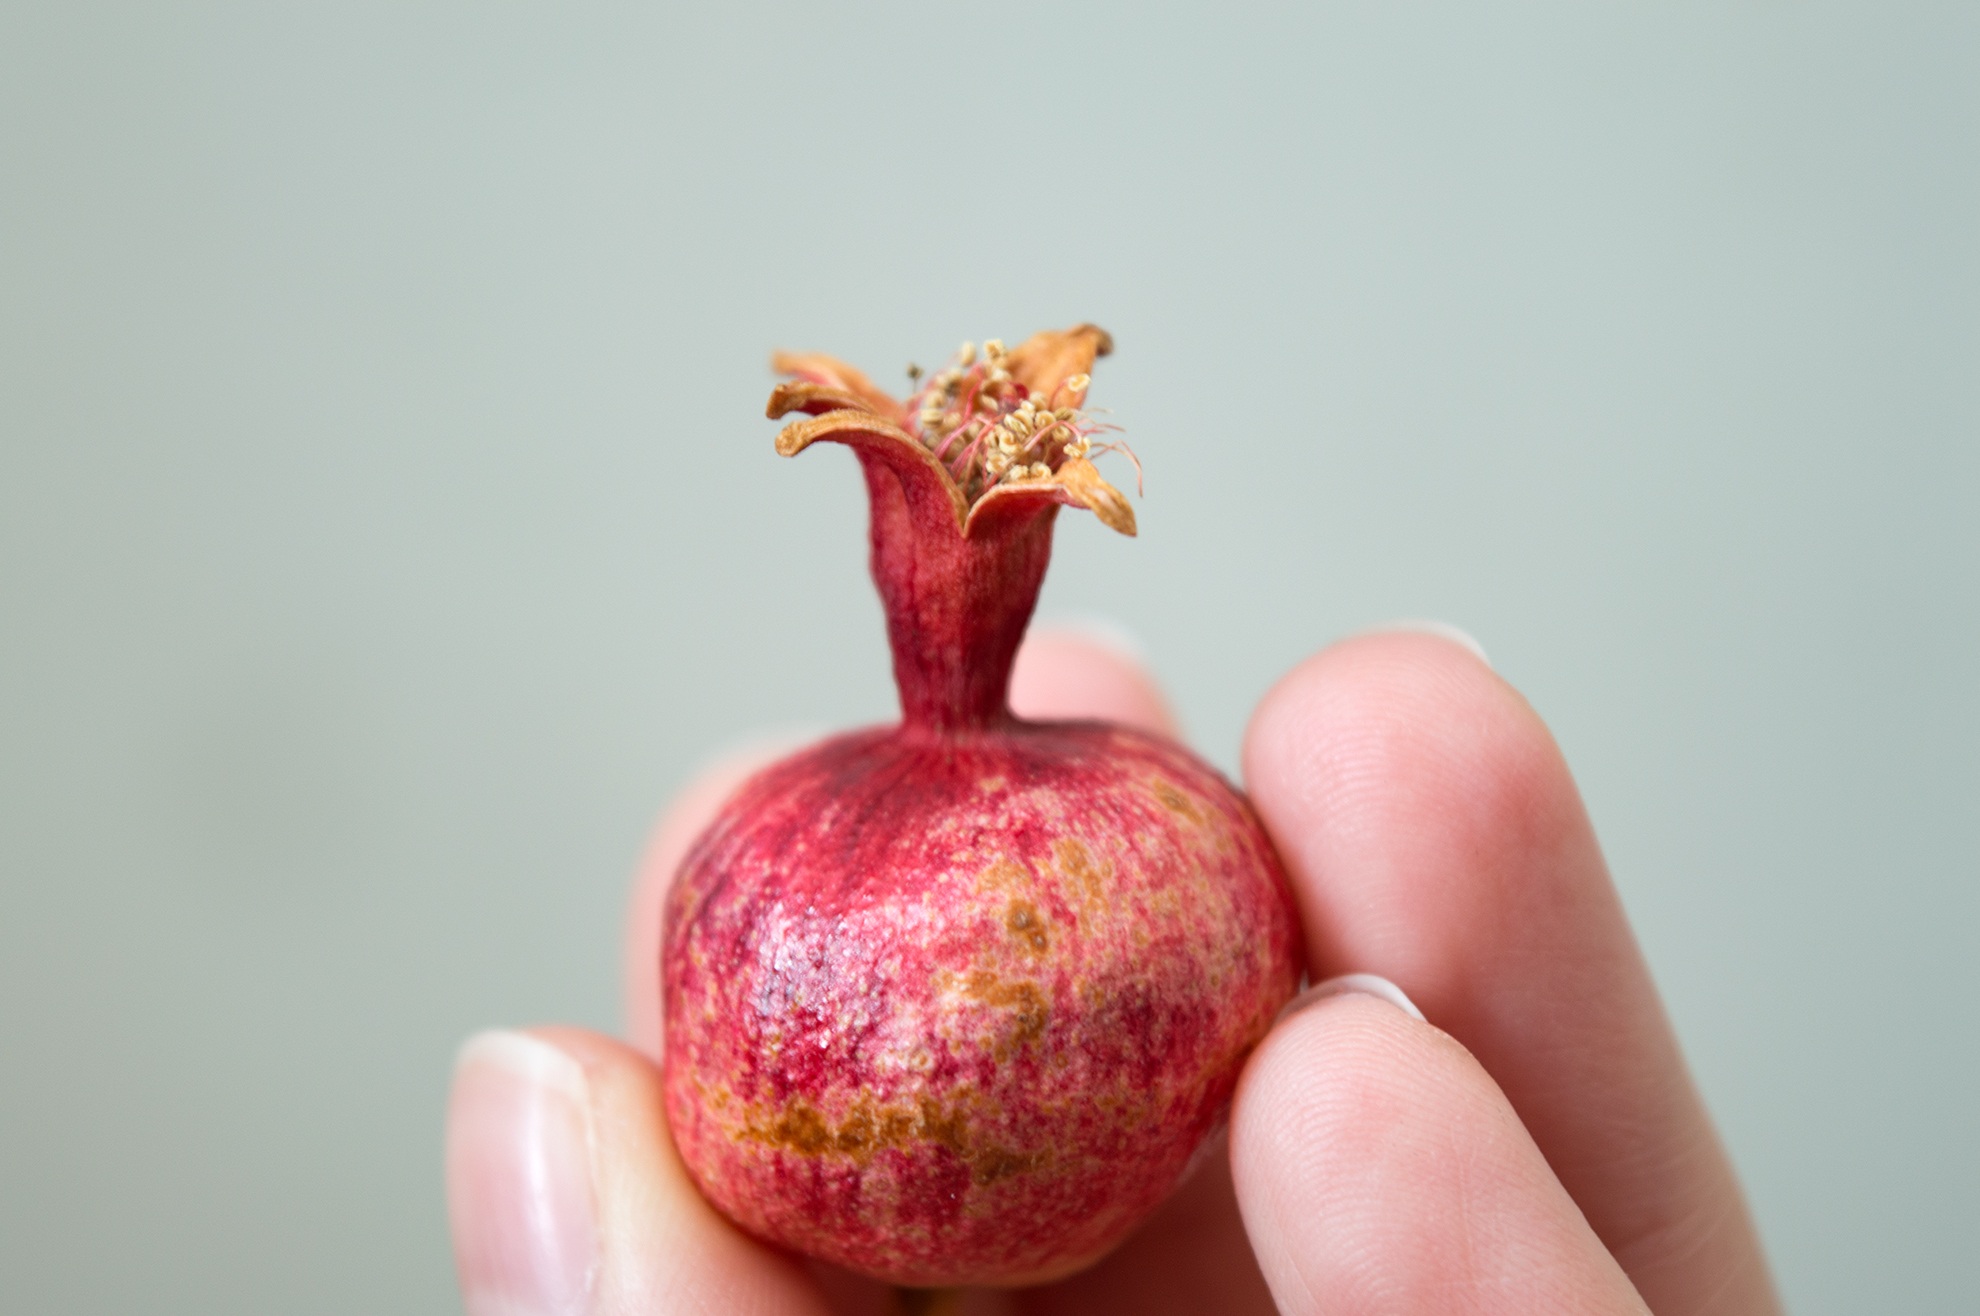
apple, plant, fruit, flower, ripe, food, red, harvest, produce, vegetable, autumn, pink, strawberry, pomegranate, strawberries, nana, flowering plant, land plant, dwarf pomegranate, punica granatum var, dwarf pomegranate fruit, grenades in hand, small grenades